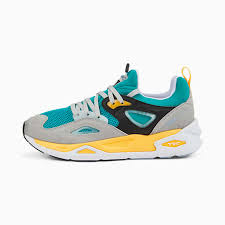
Label: Sneaker